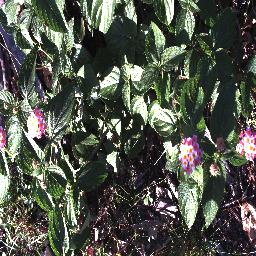
Label: lantana